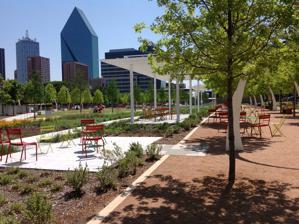
Building: Klyde Warren Park
Country: United States of America
Year built: 2012
Public park in Dallas, Texas Klyde Warren Park Klyde Warren Park over the Woodall Rodgers Freeway , connecting Downtown and Uptown. Type Public Park Location Downtown Dallas , Dallas , Texas Coordinates 32°47′22″N 96°48′06″W / 32.789486°N 96.801589°W / 32.789486; -96.801589 Area 5.2-acre (21,000 m 2 ) Created October 27, 2012 ; 12 years ago ( 2012-10-27 ) Operated by Woodall Rodgers Park Foundation Status Open Public transit access M-Line : St Paul & McKinney, KWP/Arts District Website http://www.klydewarrenpark.org Klyde Warren Park is a 5.2-acre (2.1 ha) public park in Downtown Dallas , Texas . The park is over the Woodall Rodgers Freeway , and opened in 2012. It is named for Klyde Warren, the young son of billionaire Kelcy Warren who donated $10 million to the development of the park. The urban park is open to the public, but is operated by the private Woodall Rodgers Park Foundation. Unlike other public parks within the city, Klyde Warren Park has operating hours from 6am to 11pm. Description The park is constructed above a section of below-grade Woodall Rodgers Freeway , for three blocks between Pearl Street and St. Paul Street. It connects the Dallas Arts District to other areas and serves as a central public gathering space for Dallas residents and visitors to enjoy. Designed by landscape architecture firm The Office of James Burnett, the park includes a mix of active and passive spaces like children's parks and reading spaces, fountains, game areas, and dog parks. A 6,000-square-foot (560 m 2 ) restaurant and performance stage, designed by Thomas Phifer and Partners , is in the center of the park. Location The park is located on the edge of the Arts District , between Downtown Dallas and Uptown . The urban park stretches for three city blocks between Pearl and St. Paul Streets, and covers the below-grade Woodall Rodgers Freeway . The park connects with the M-Line Trolley . Adjacent structures include the Dallas Museum of Art , Nasher Sculpture Center , AT&T Performing Arts Center , Morton H. Meyerson Symphony Center, Parkside Condominiums, Ritz-Carlton Hotel and Residences, and several commercial offices. Museum Tower , a 42-story residential tower, is also located next to the park. Construction and management Utility construction began in January 2009, with a "ground-making" ceremony held in September 2009. The park opened on October 27, 2012. The complex design was led by two design firms, landscape architecture by The Office of James Burnett, and structural engineering by the Jacobs Engineering Group, Inc. The design and construction of the park was managed by Bjerke Management Solutions. The head engineer on file is Mir Hadi Ali, P.E. from Jacobs Engineering Group, Inc. Construction of the park was funded through a public, private partnership including $20 million in bond funds from the city of Dallas, $20 million in highway funds from the state and federal government through TxDOT, and nearly $50 million from private donations. The biggest contributor was businessman Kelcy Warren who gave $10 million to the project; the gift gave him naming rights which he used to name the park after his then-nine-year-old son. In March 2009, the park was selected to receive $16.7 million in funds from the American Recovery and Reinvestment Act of 2009 that were specifically for transportation enhancement construction. Klyde Warren Park is privately managed and programmed by the Woodall Rodgers Park Foundation. The park's amenities and 1,300 annual events and programming are paid for by private donations being raised by the Woodall Rodgers Park Foundation. The Woodall Rodgers Park Foundation continues to raise donations to fund operations, programming, and construction of new amenities. Gallery Path and the lawn inside the park Play Fountain The vegetation and setting for Klyde Warren Park create an oasis among the soaring skyscrapers in downtown Dallas, TX Klyde Warren Park, with a variety of food trucks that line the adjacent street See also Arts District, Dallas Parks in Dallas, Texas References